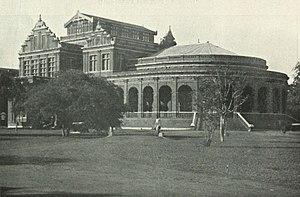
Le musée gouvernemental de Chennai est le second musée d'Inde pour l'âge, il est au Tamil Nadu. Il est situé au Panthéon à Egmore.